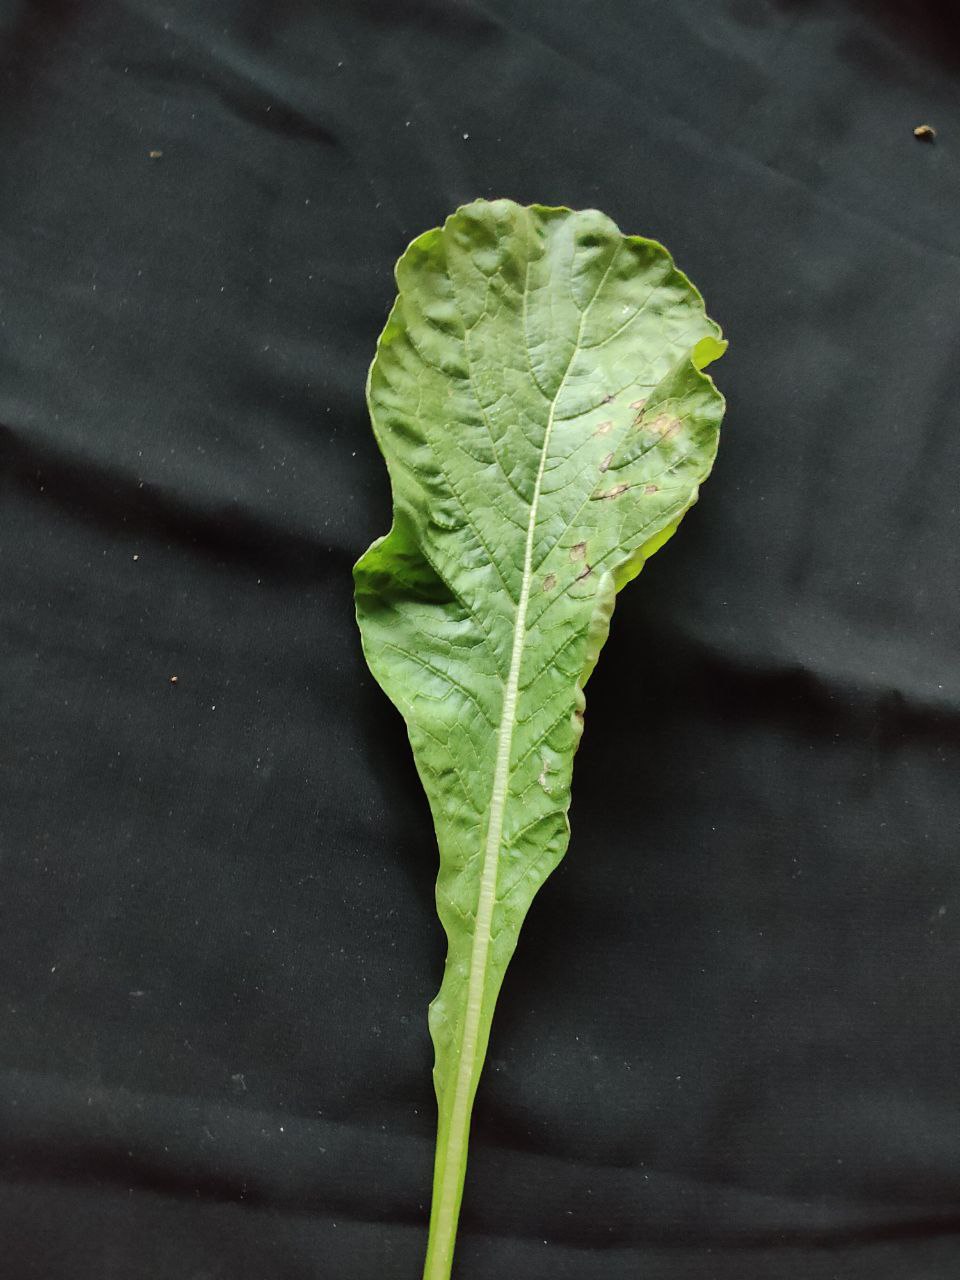
Label: Black leaf spot